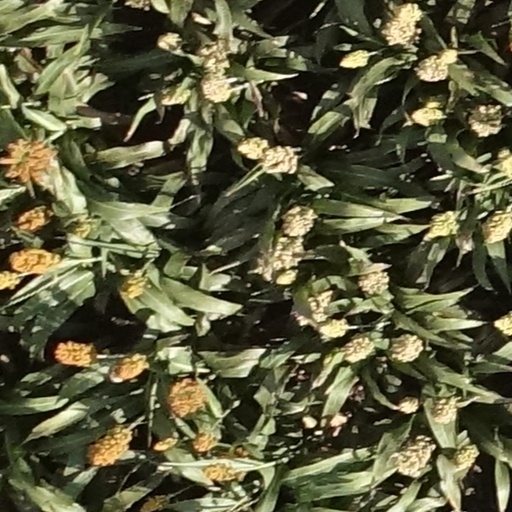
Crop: sorghum